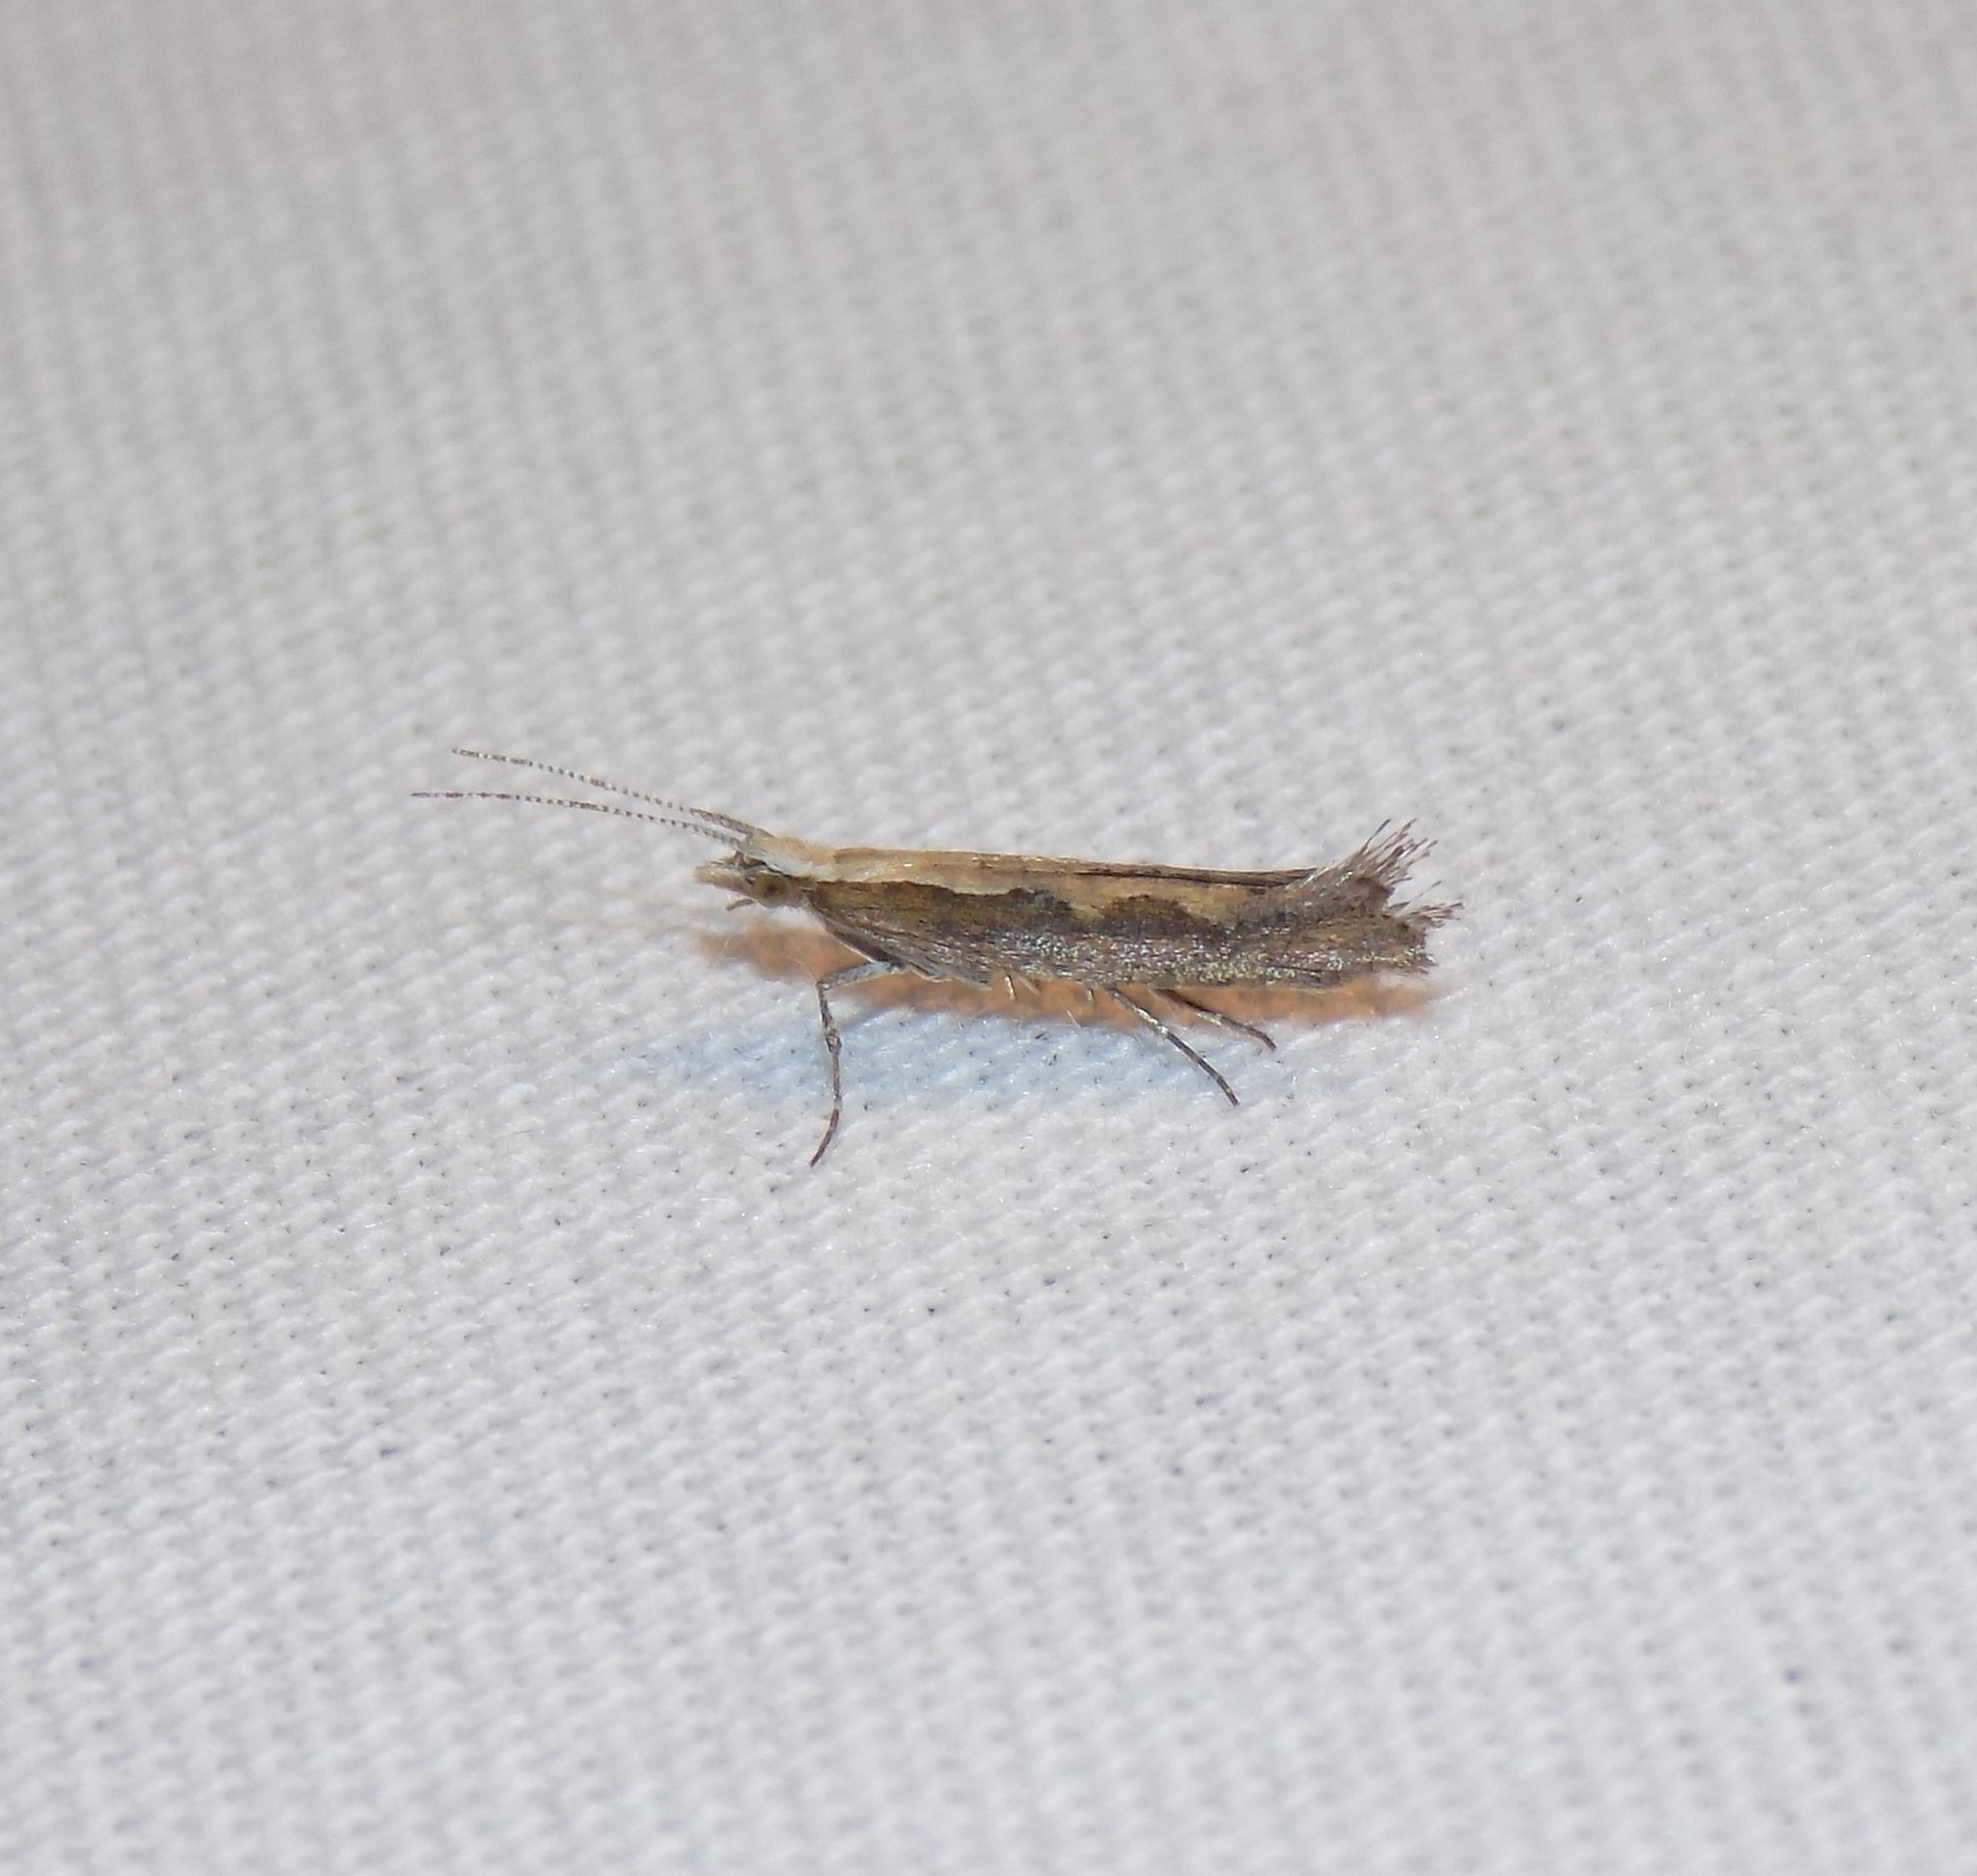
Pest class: diamondback_moth